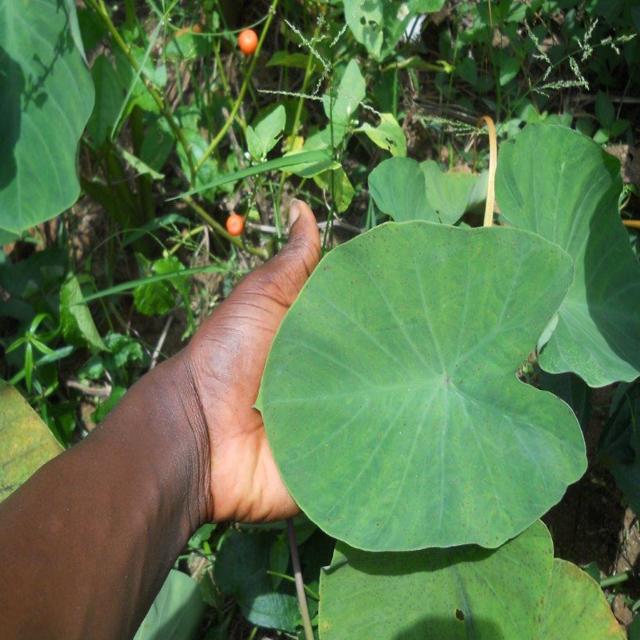
Label: Healthy